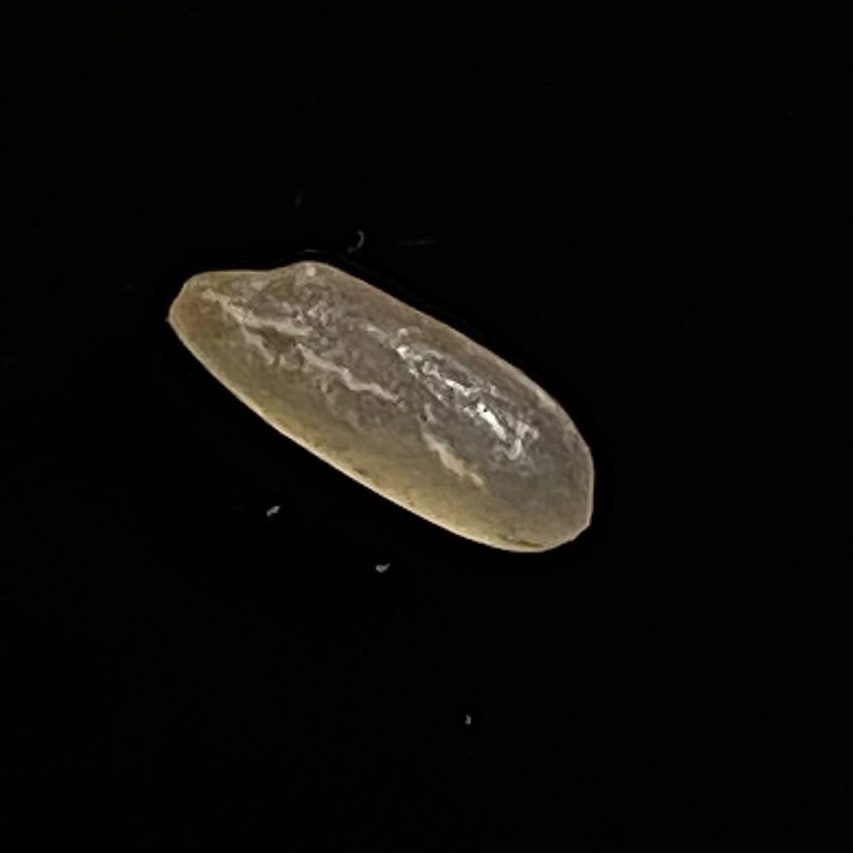
Rice variety: BR29